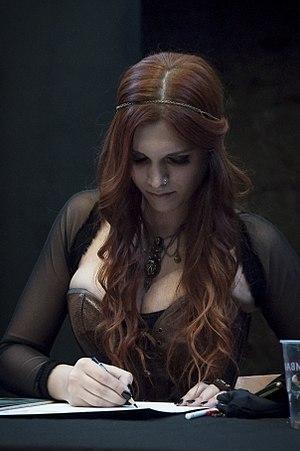
Victoria Francés est une artiste peintre née à Valence, en Espagne, le 25 octobre 1982. Elle est diplômée de la Facultad de Bellas Artes de San Carlos de l'Université polytechnique de Valence, Espagne.